Rood Ashton House

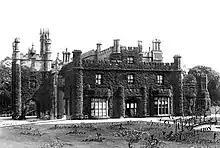
Rood Ashton House, Wiltshire

Rood Ashton House was a country house in Wiltshire, England, standing in parkland northeast of the village of West Ashton, near Trowbridge. Built in 1808 for Richard Godolphin Long, it was later the home of the 1st Viscount Long (1854–1924).